Dónde Están los Ladrones?

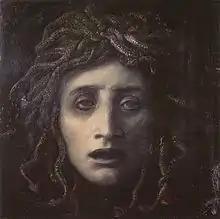
A painting of Greek mythology character Medusa, with whom Shakira was compared on the cover of "Dónde Están los Ladrones?"

The album's title was inspired by one of Shakira's trips to the capital of her native country, Colombia. At the El Dorado International Airport in Bogotá, after finishing her Tour Pies Descalzos, part of her luggage was stolen, including a briefcase that contained all the lyrics Shakira had been working on for the album. Shakira commented, "The worst part about the whole thing was that I couldn't remember them because of the mental block that can be caused by such a traumatic experience as the robbery of such a personal item". Feelings of impotence and emptiness overcame Shakira with such violence that for a couple of days and nights she thought of nothing but the people who had taken her material. She could not stop thinking about them: "Who are they? What are they looking for? Where are they?". She searched for a reason behind the theft of her songs. "I came to the conclusion that there are all types of thieves. A thief is not just a person who takes a physical object that doesn't belong to him or her. There are thieves who steal feelings, space, time, dreams, rights", she explained.